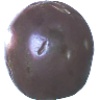
Label: Passion Fruit 1